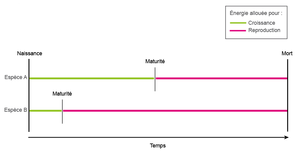
Représentation de l’allocation de l’énergie selon l’âge au premier évènement de reproduction (maturité) de deux espèces hypothétiques.
La théorie des histoires de vie est une branche de la biologie évolutive. Elle tente d’expliquer comment l’évolution forme les différents organismes pour qu’ils atteignent le succès reproducteur. Elle analyse ce qui cause les différences de valeur adaptative entre les différents génotypes et phénotypes retrouvés dans la nature. Elle est essentielle à la compréhension de l’action de la sélection naturelle. De plus, la dynamique des populations d’espèces interagissant ensemble est déterminée par leurs traits d’histoire de vie ainsi que par la plasticité de ceux-ci. Les traits d’histoire de vie principaux sont : la taille à la naissance, le patron de croissance, l’âge à maturité, la progéniture, les investissements reproducteurs âge et taille-dépendants, la mortalité âge et taille-dépendante et la durée de vie.